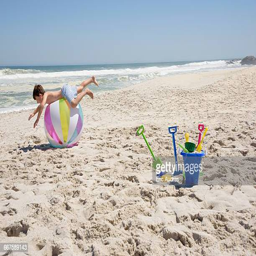
side profile of a boy balancing on the beach ball